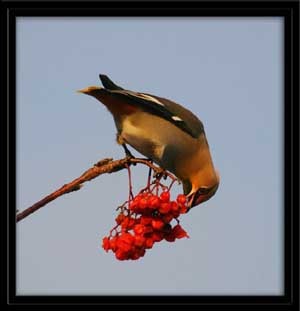
this bird has a colorful underbelly of yellow and an orange head. the wings are black with small bars of white.
a bird with a black shape around it's eyes has a reddish gray color and black wings.
bird has brown feathers with black around the eyes and black legssmall redish orange bird with small beak and black on it's wings.
this small yellow bird has very distinct and dark eyerings.
the bird has yellowish sides and breast, an orange throat and a black crown.
this bird has wings that are black and has a yellow belly
this bird has a light orange body its wings are black and white
this bird has a brown belly with a brown feathers and an orange cheek patch.
this bird has a brown crown, brown primaries, and a brown belly.
Species: Bohemian Waxwing